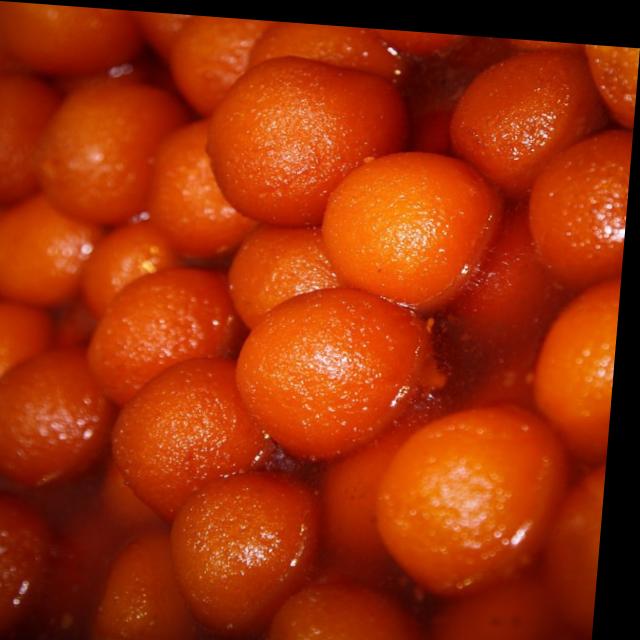
Dish: gulab_jamun